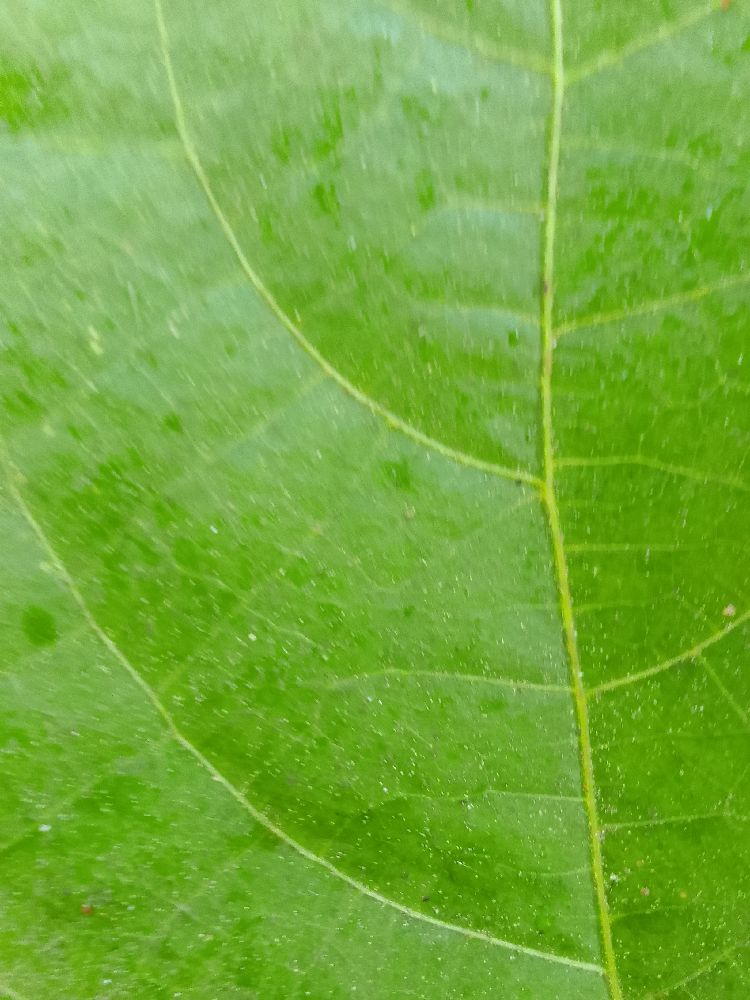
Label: healthy